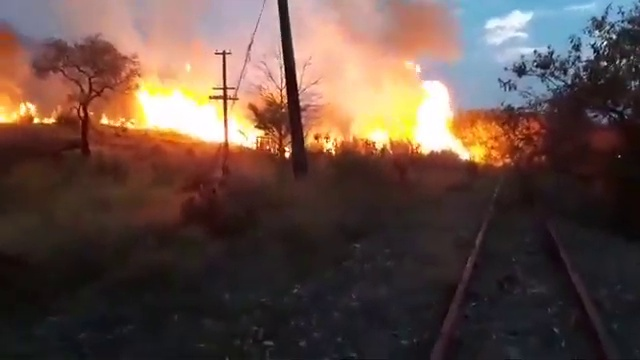
Fire: yes
Smoke: yes